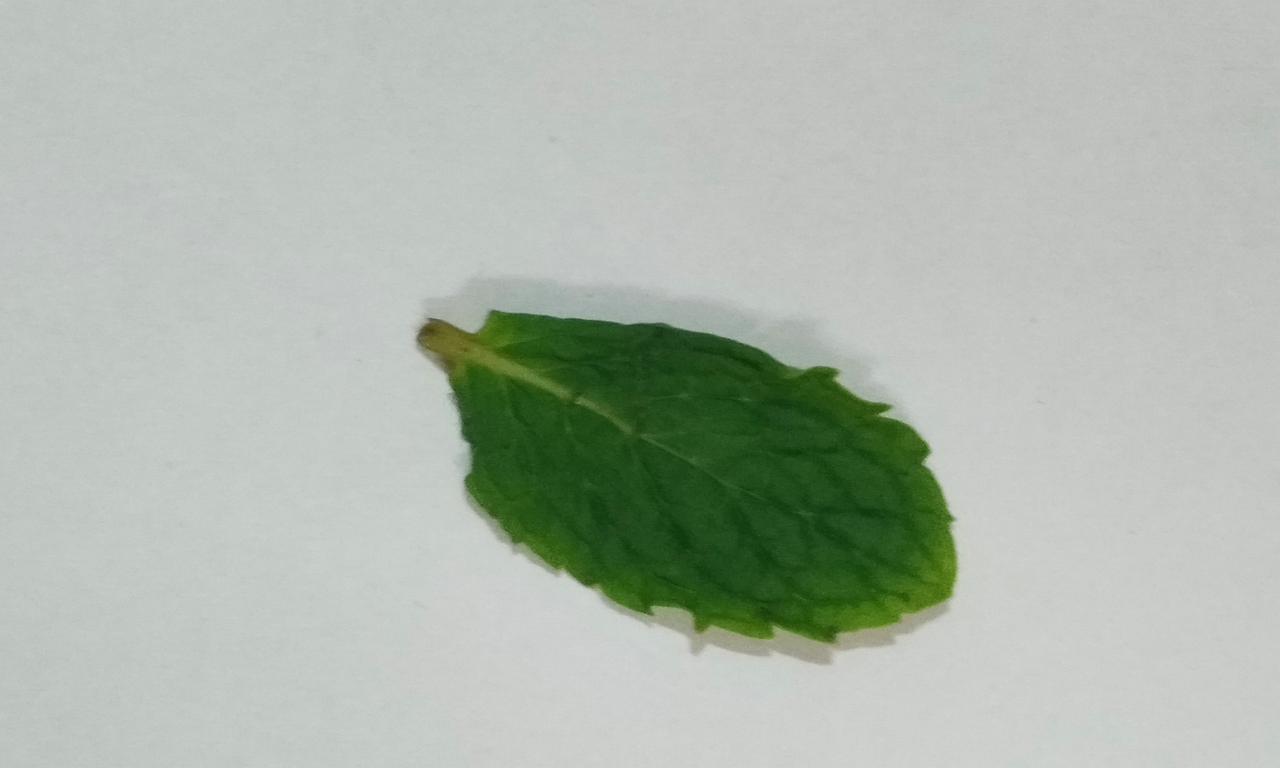
Label: Fresh